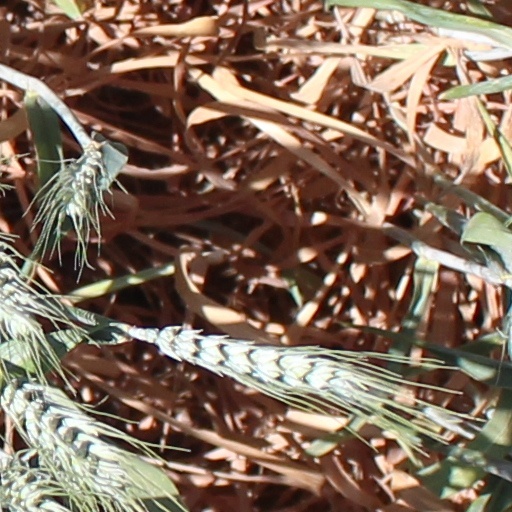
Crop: wheat